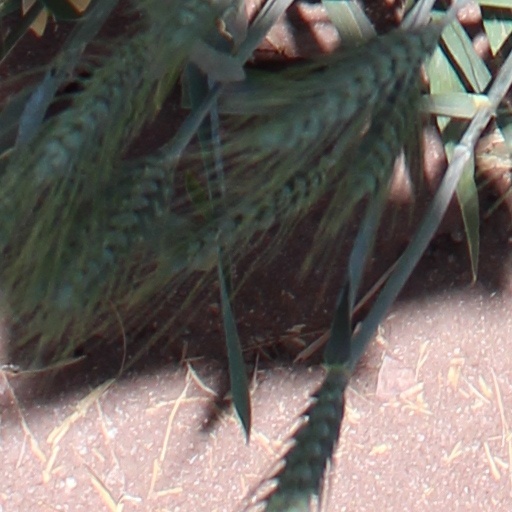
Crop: wheat